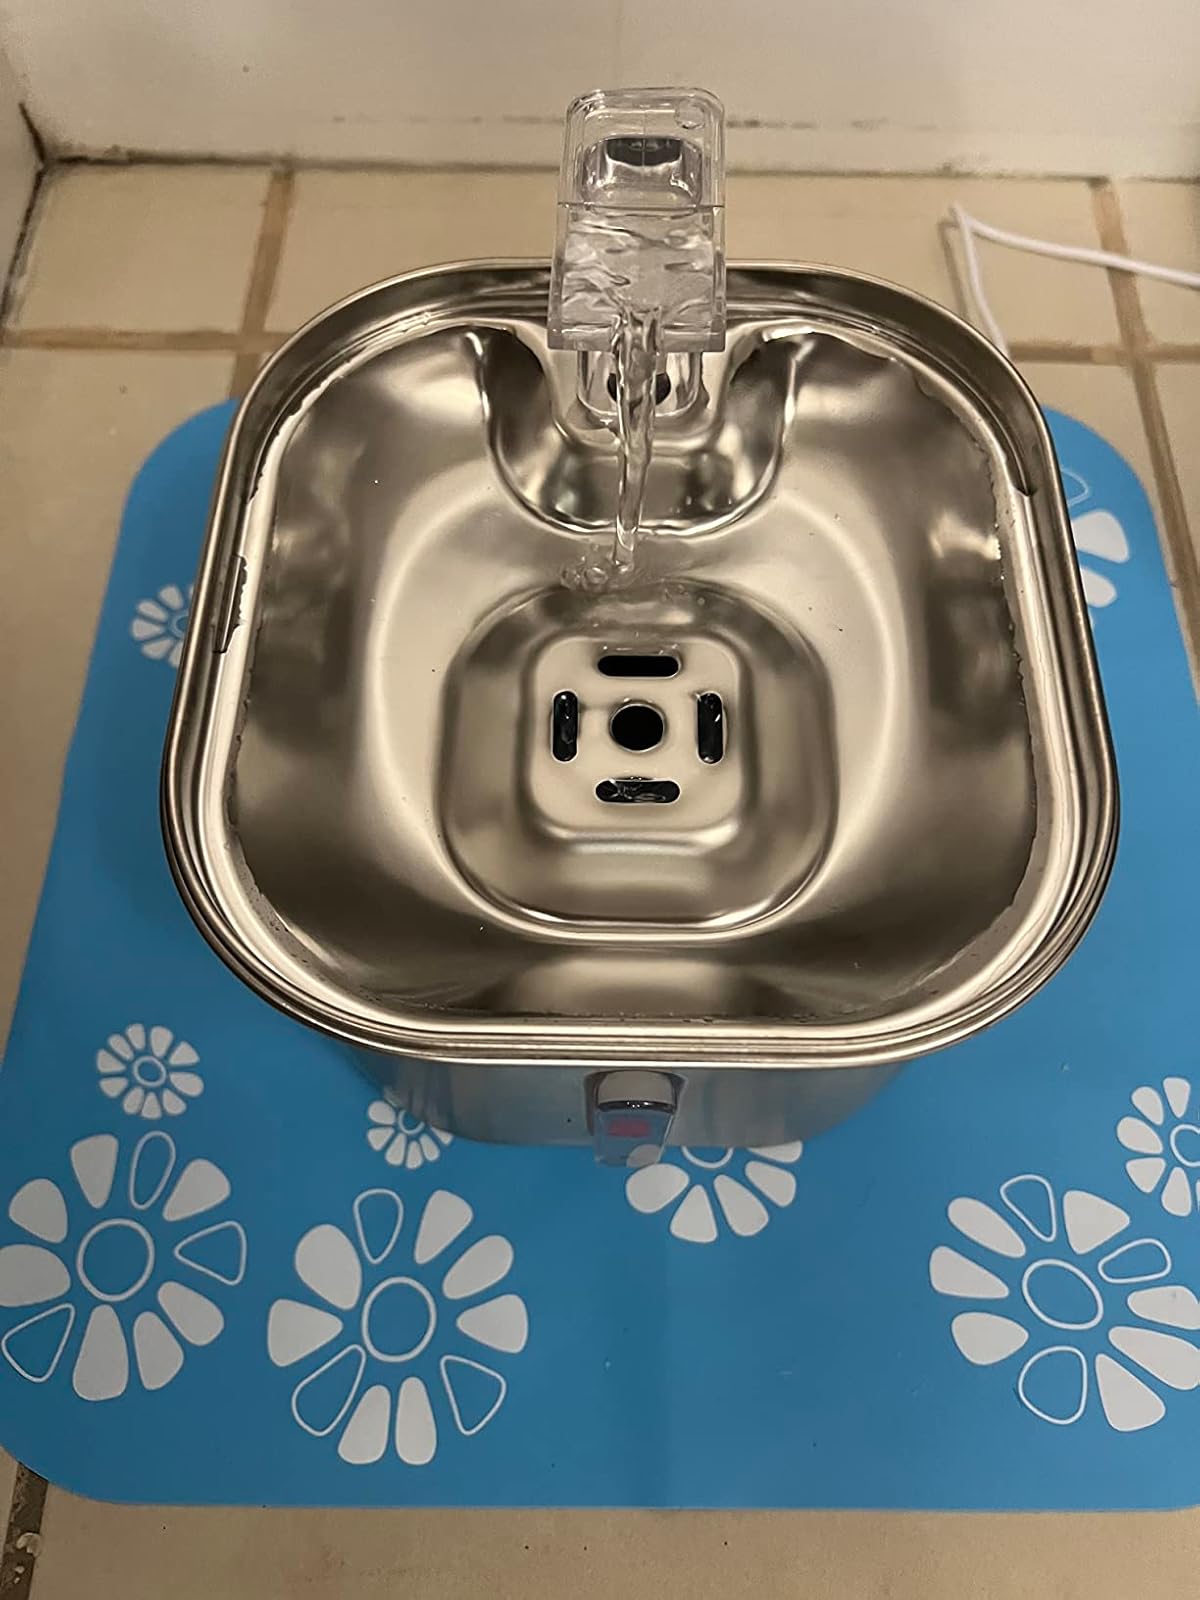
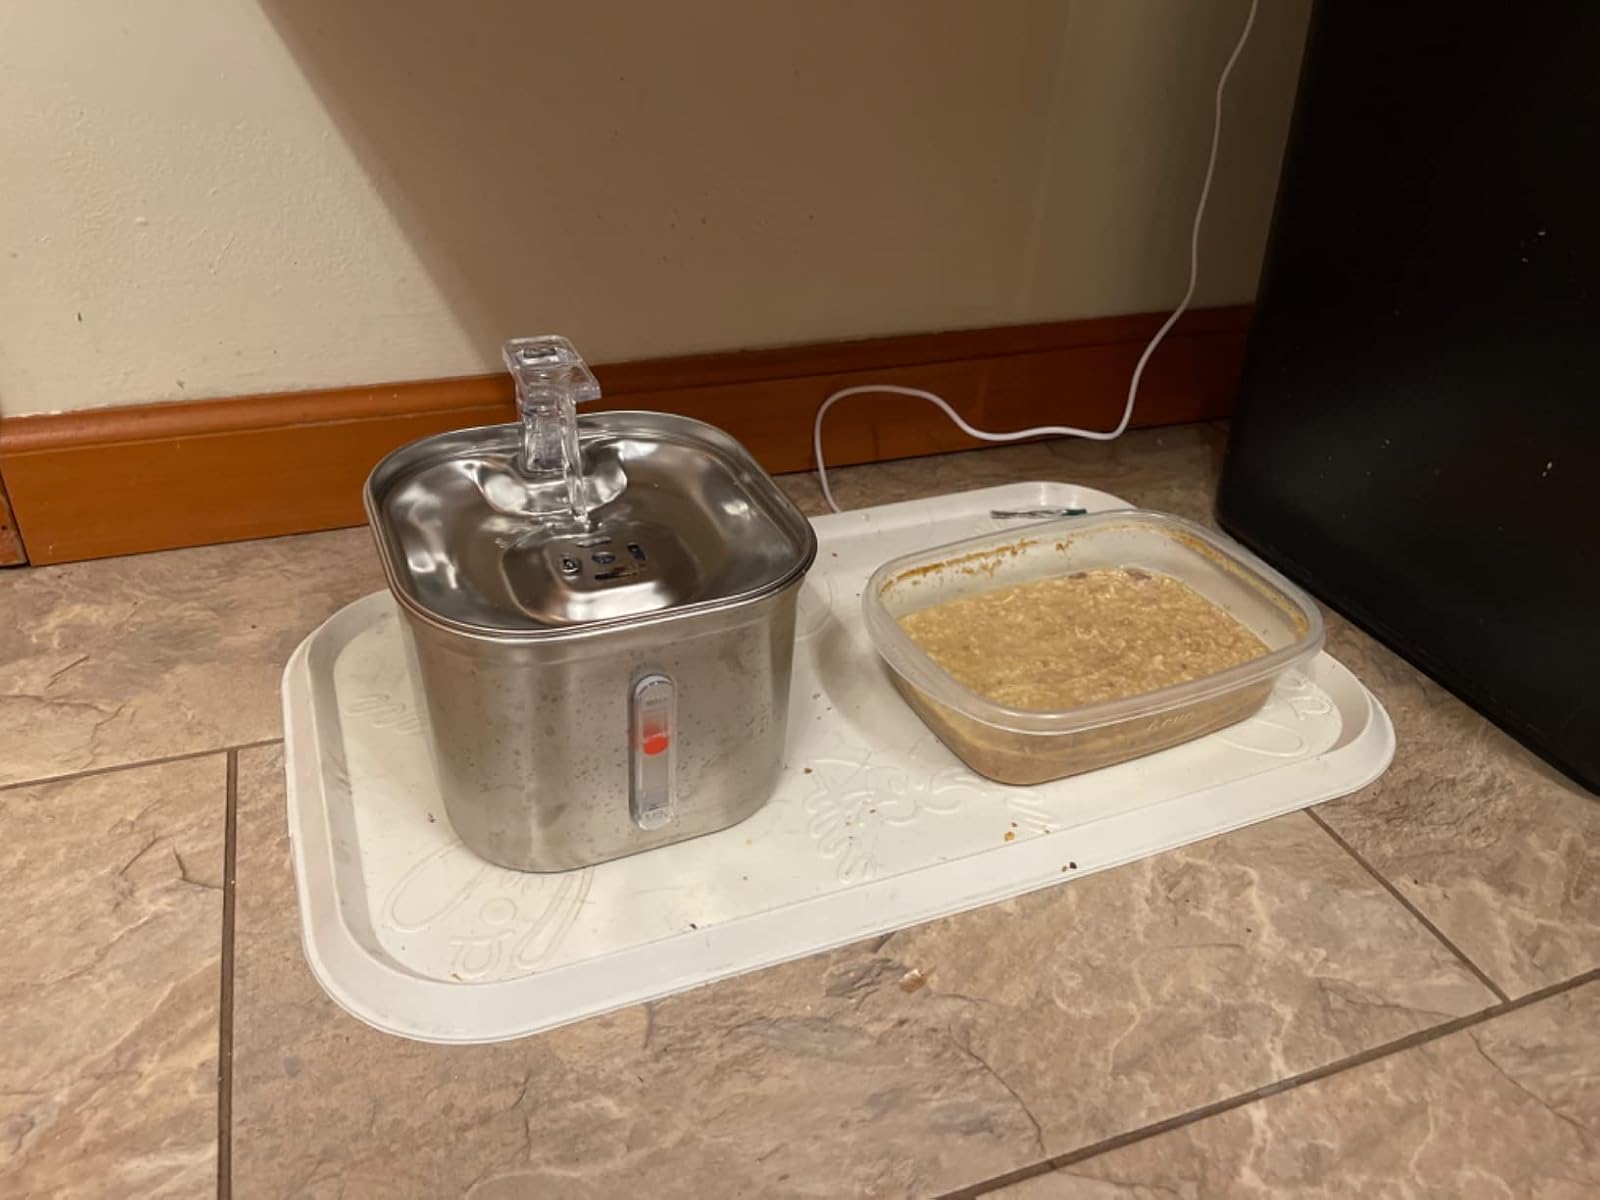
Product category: items_bowl
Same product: yes